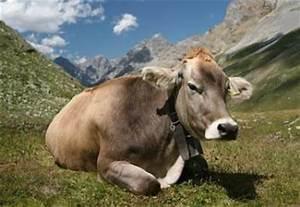
cow